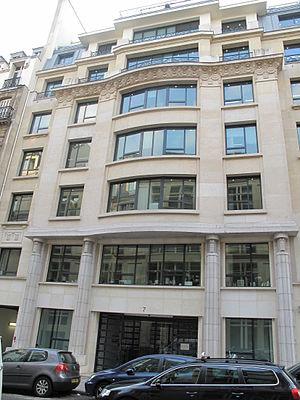
Immeuble du 7 rue de Téhéran, ancien siège de Danone